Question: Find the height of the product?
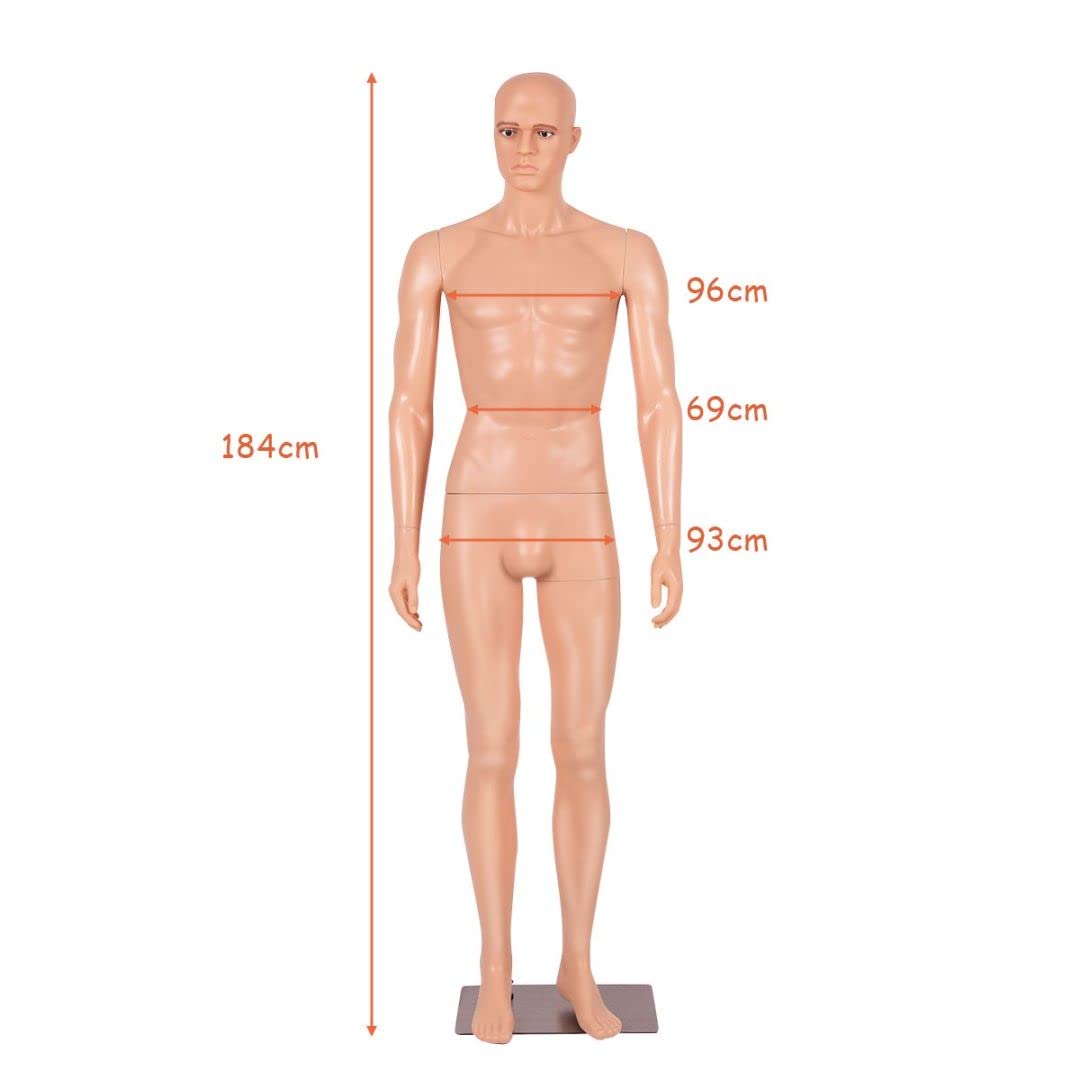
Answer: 184.0 centimetre